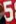
Number: 5